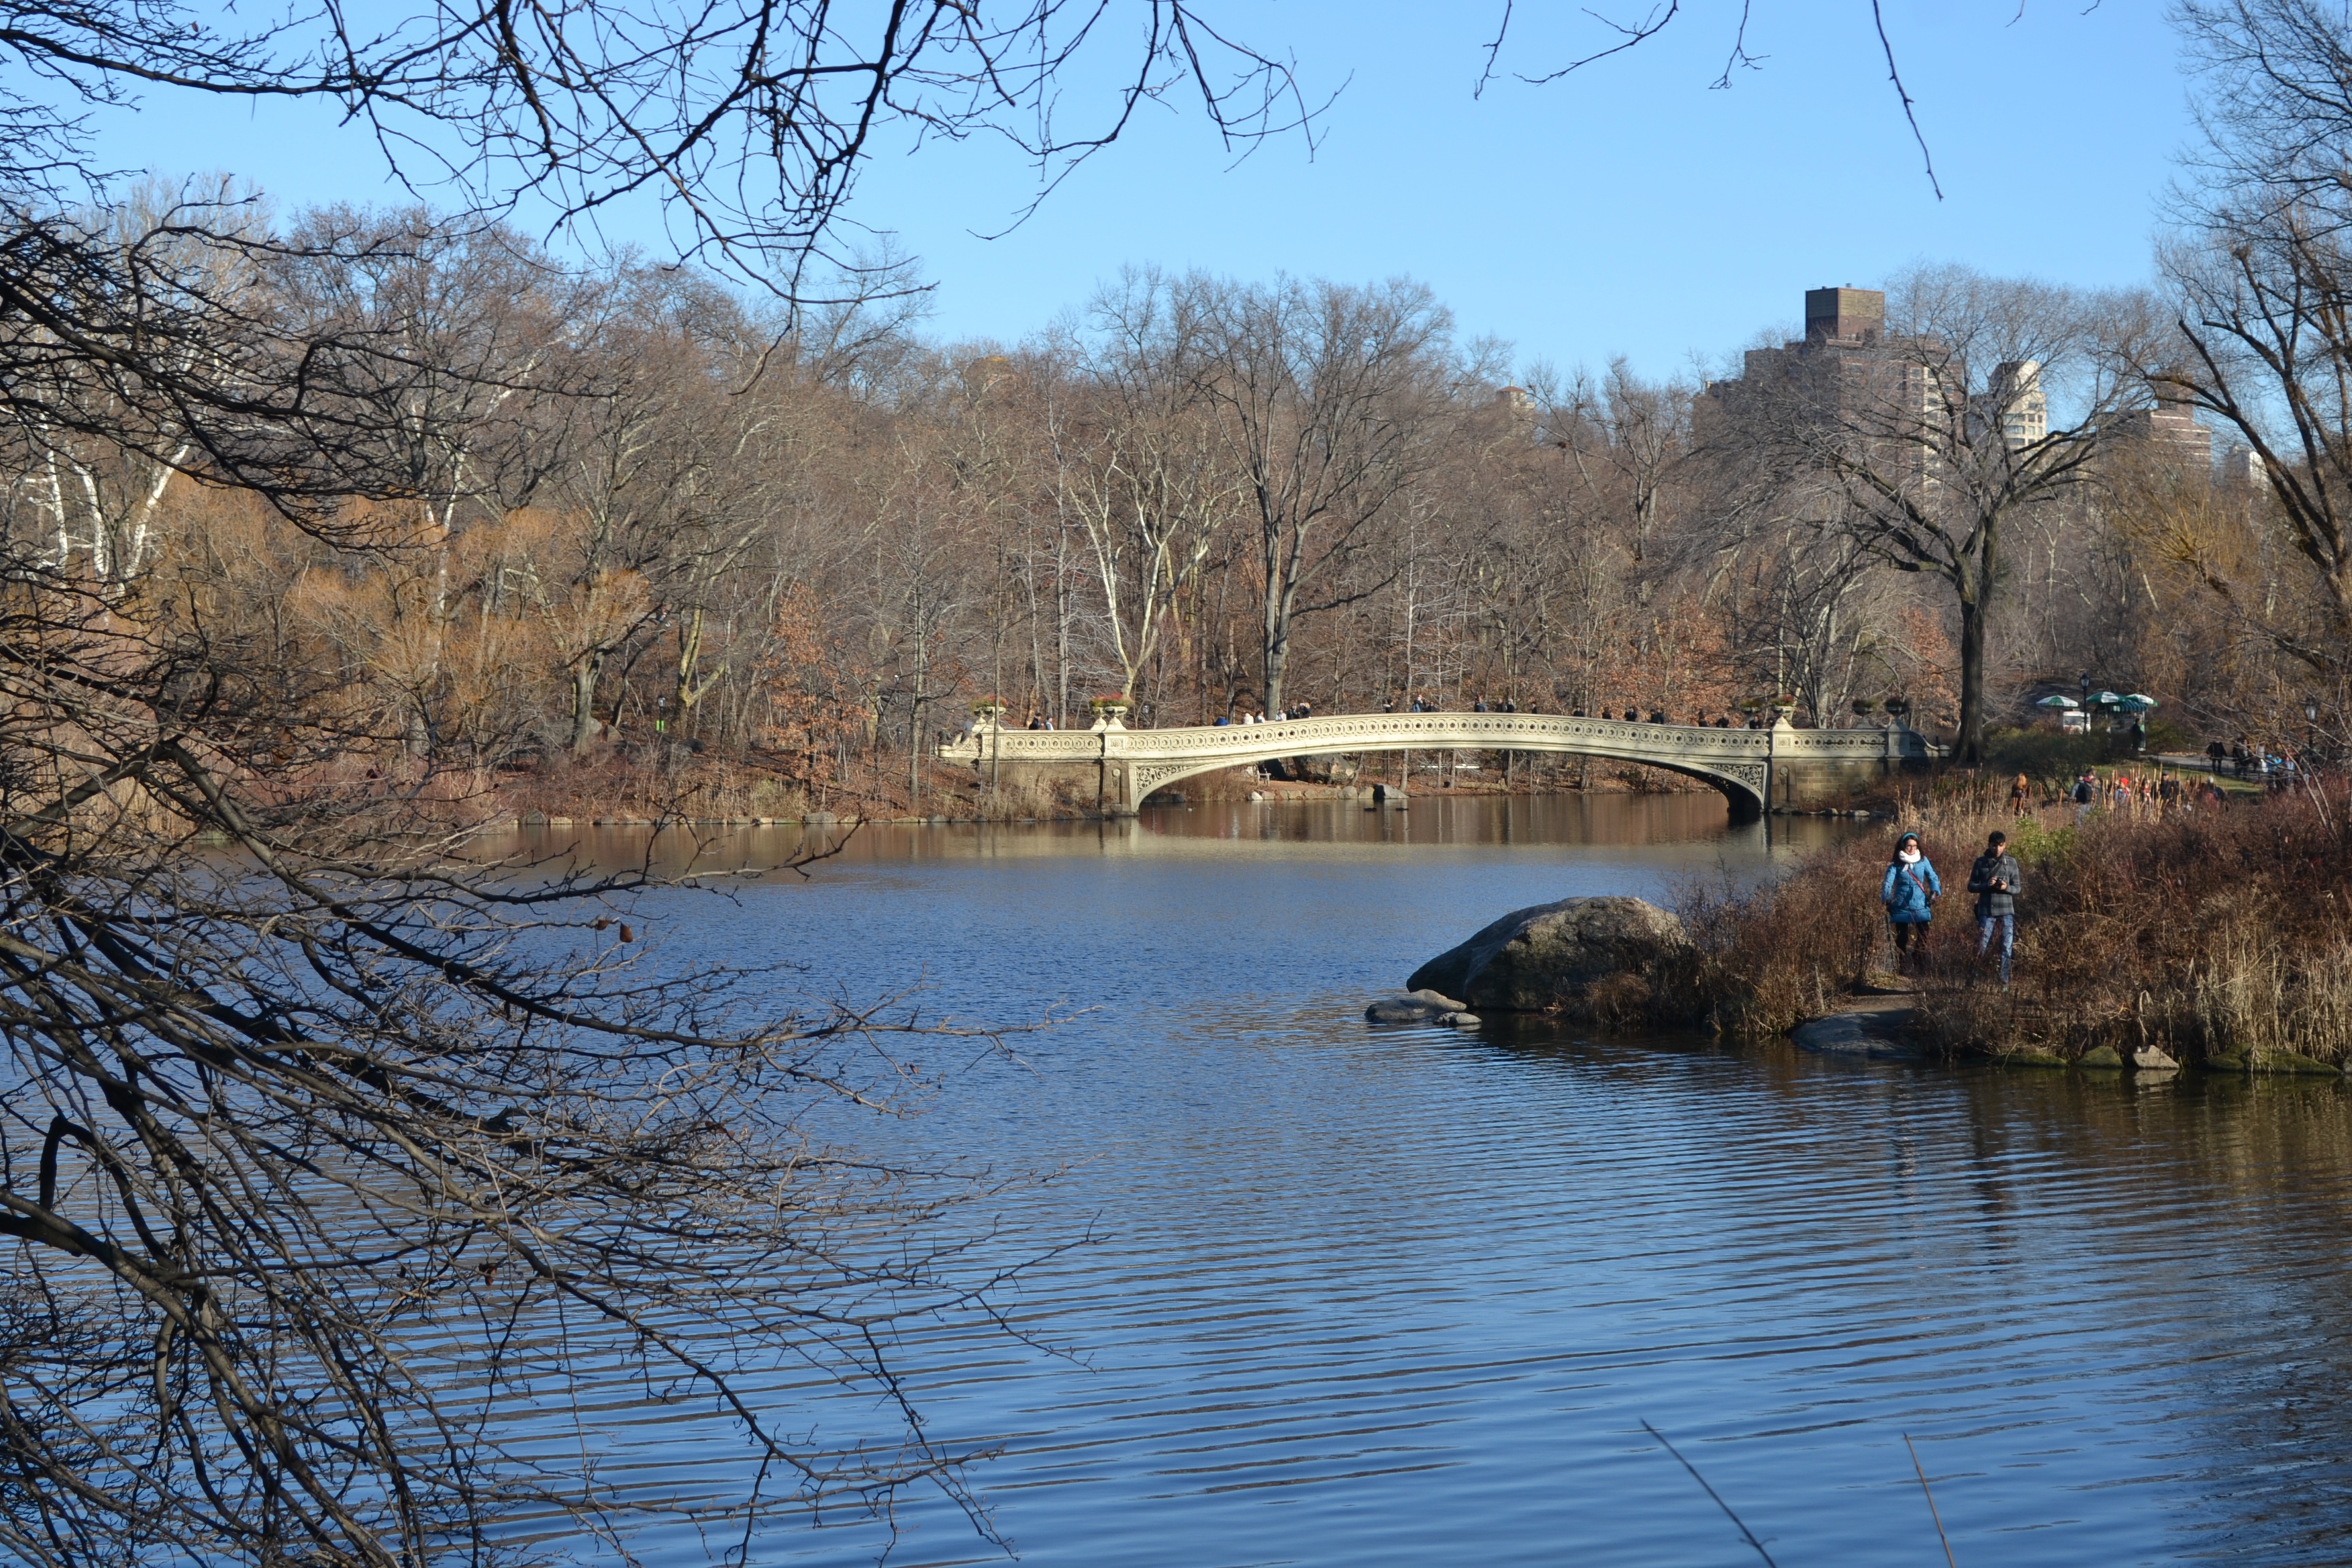
tree, water, nature, wilderness, winter, bridge, lake, city, river, manhattan, pond, stream, reflection, autumn, park, reservoir, season, waterway, central park, body of water, outdoors, central